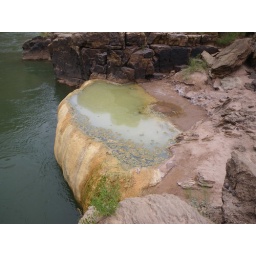
Pumpkin Spring's travertine bowl drips bitter water into the river near Mile 213 (Matt Williams)